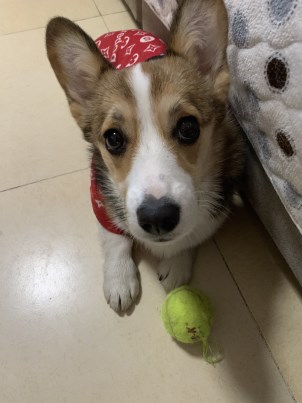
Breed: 2909-n000116-Cardigan